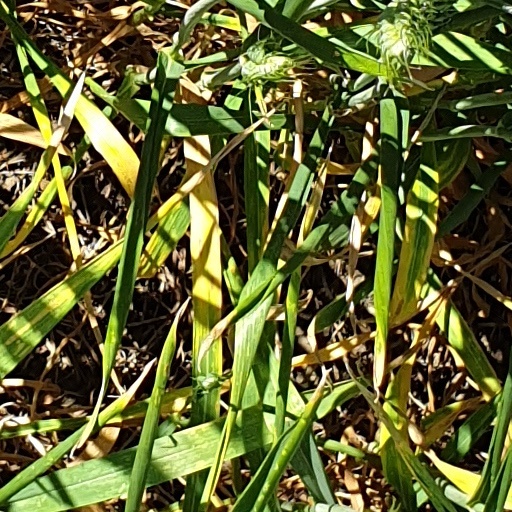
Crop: wheat